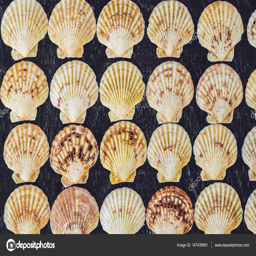
background of shells of scallops on an old wooden background .